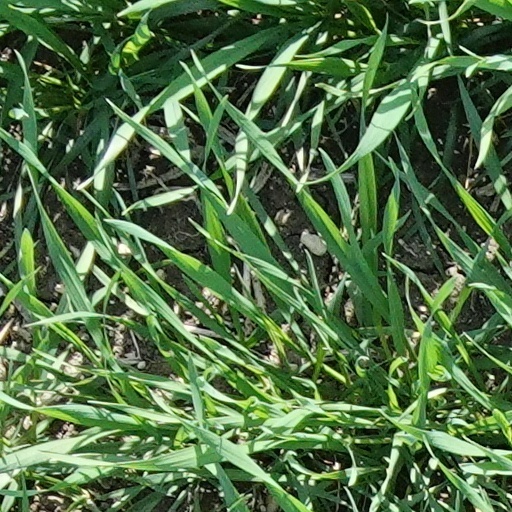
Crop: wheat